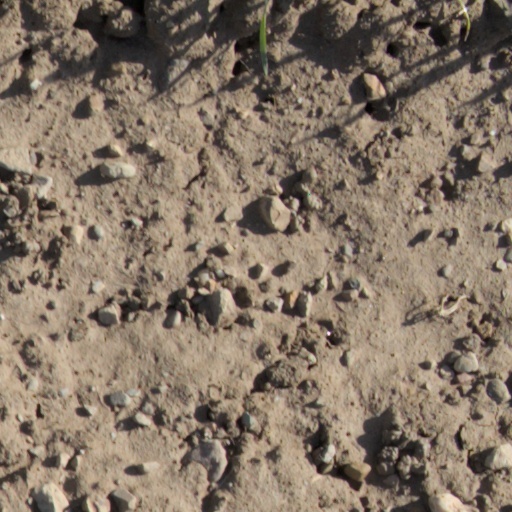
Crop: wheat